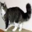
Label: cat